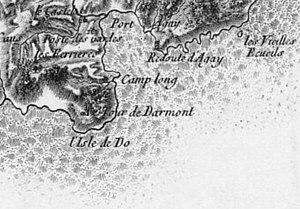
L’île d'Or — /ildɔʁ/ — appartient à la partie est de la commune française de Saint-Raphaël, dans le département du Var. Partie intégrante du paysage, cette île fait face à la plage du Débarquement du Dramont.